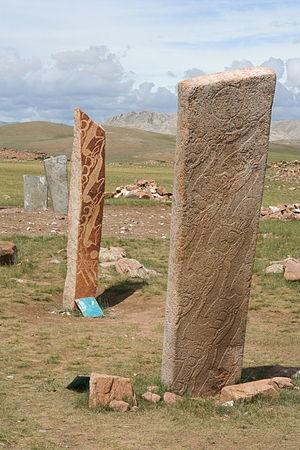
Deer stone près de Mörön en Mongolie Монгол: Мөрөн Русский: Оленный камень в Монголии